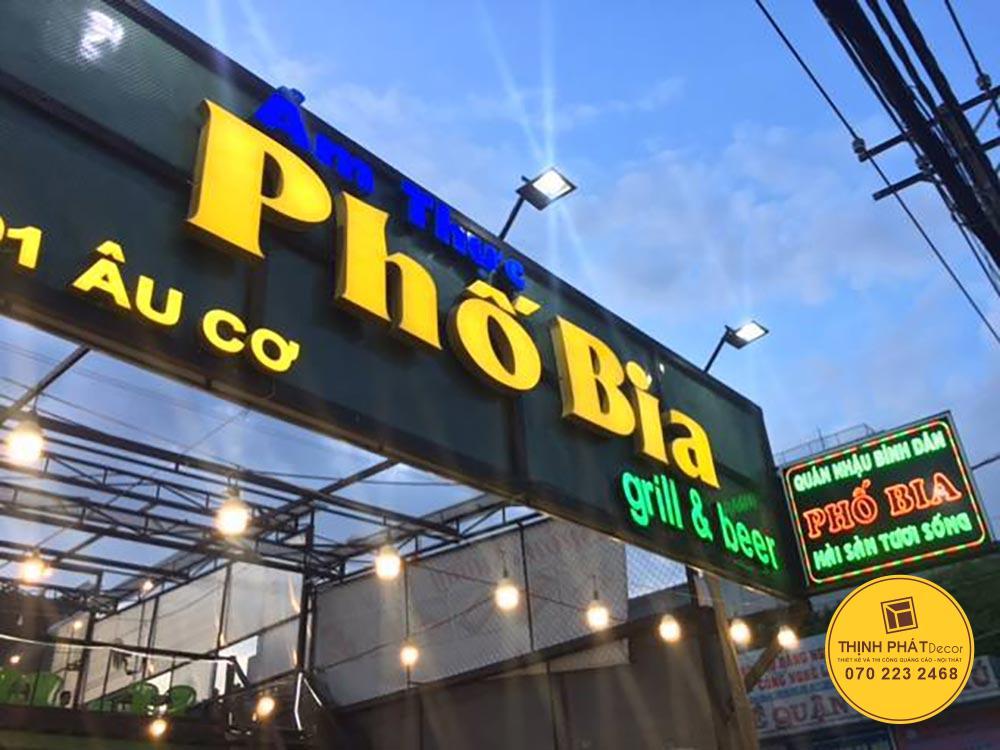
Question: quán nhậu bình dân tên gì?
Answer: phố bia